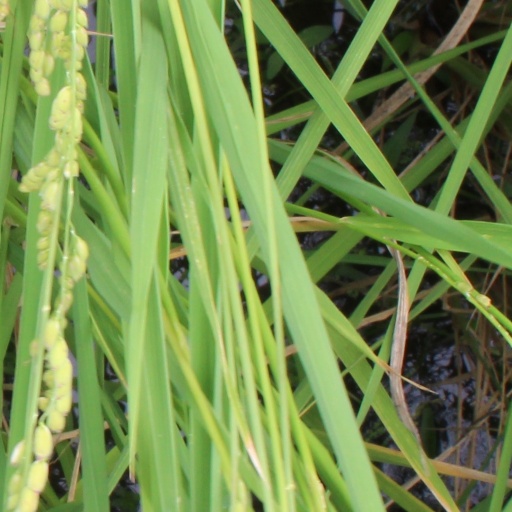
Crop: rice